Answer in natural language. Consider the 3D positions of the objects in the scene and not just the 2D positions in the image. Is the centerpoint of  light brown wooden dresser with 10 drawers (highlighted by a red box) at a higher height than artistic colourful white paper drawing scenario (highlighted by a blue box)? Choose between the following options: yes or no
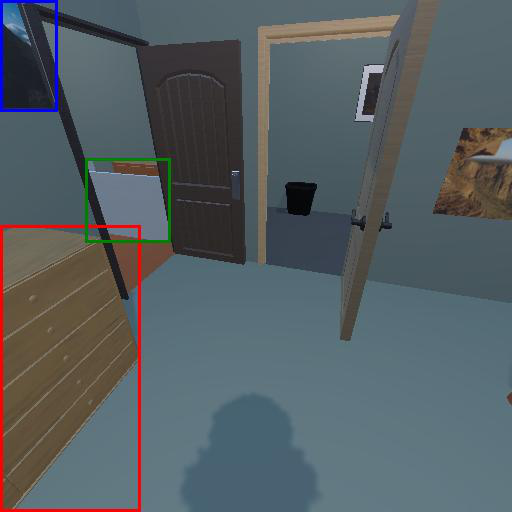
<answer>no</answer>